Thekchen Choling

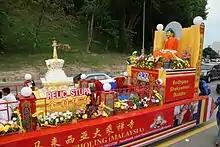
Vesak Day Float at Thekchen Choling Malaysia

The Annual Vesak Celebrations at Thekchen Choling, a Buddhist temple, are events commemorating the birth, enlightenment, and passing of the Buddha. These celebrations often include various activities such as prayer sessions, meditation, dharma talks, and community events.